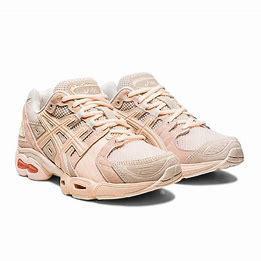
Brand: Asics
Model: Gel Nimbus 9